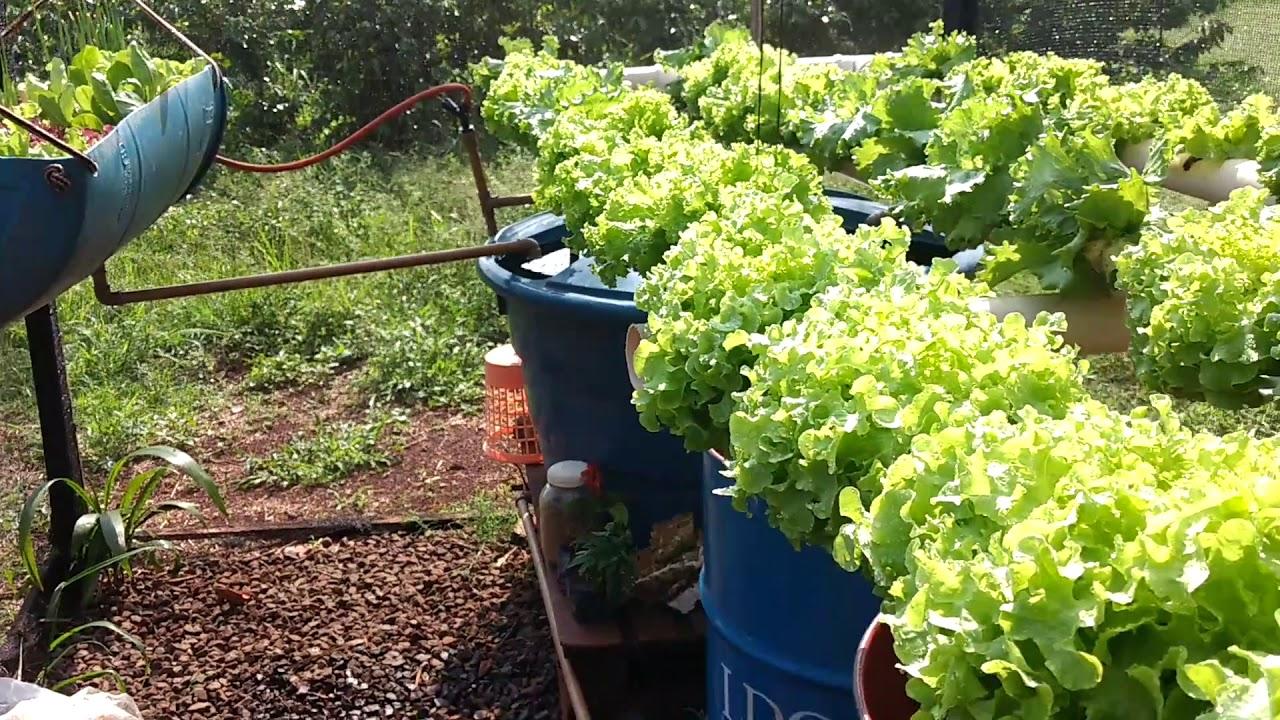
Hii ni aina moja ya ukulima. Wakulima wengi hutumia aina hii kupanda mimea, kama vile maua. Mazao yake huwa mengi na bora.